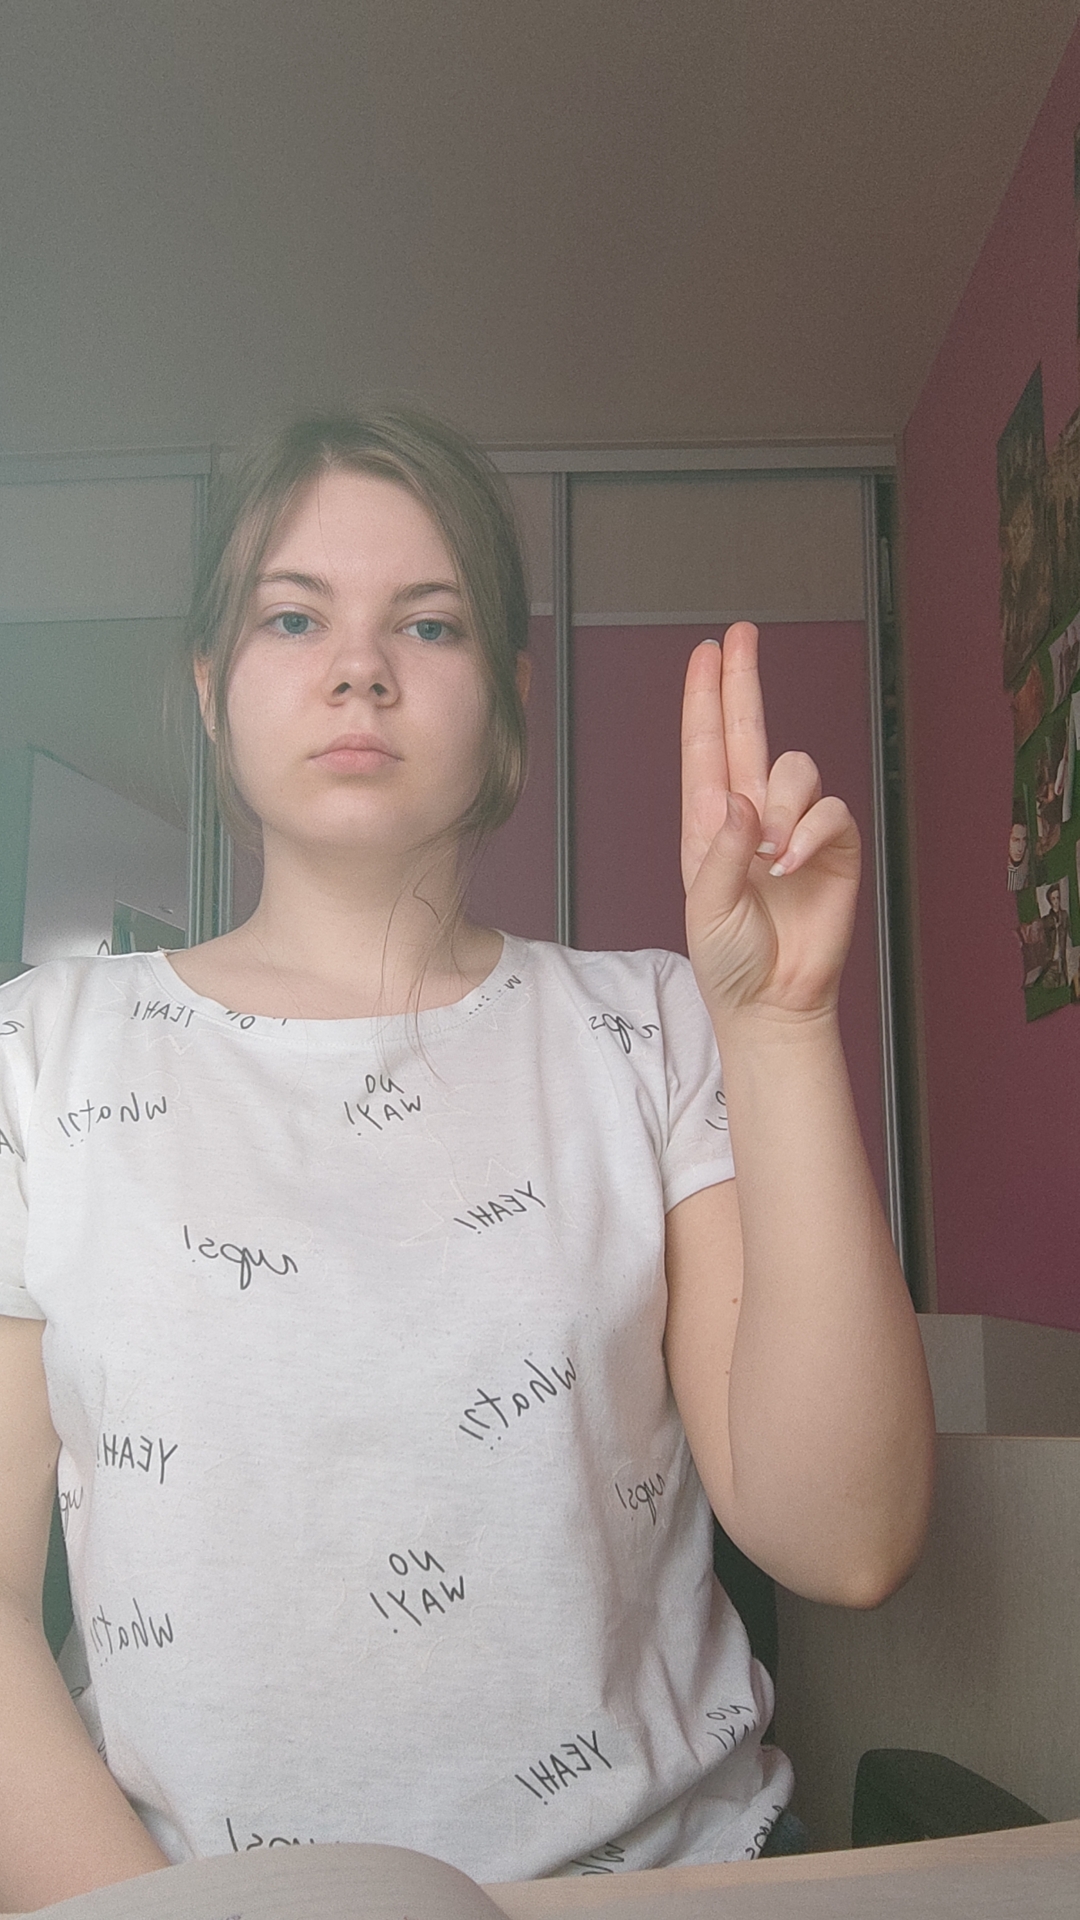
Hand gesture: two_up